Khusrau Khan

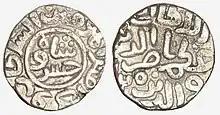
Billon 2 gani of Nasir Ud Din Khusro Shah

Nasir ud-Din Khusrau Shah, better known as Khusrau Khan, was an Indian Sultan of Delhi for around two months in 1320. Originally from the Gujarat region, he was captured by the Delhi army during Alauddin Khalji's conquest of Malwa in 1305. After being brought to Delhi as a slave, he was converted to Islam. After ascending the throne in 1316, Mubarak Shah gave him the title "Khusrau Khan", and greatly favoured him.